Kentrigg

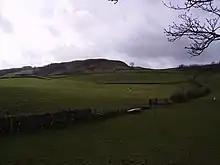
Kendal Fell

In 1936, 1380 yards of cast-iron and stoneware pipe sewers were built in Kentrigg. In 1974, under the Local Government Act 1972, Kentrigg and Burneside became a part of the South Lakeland district, its capital at Kendal.